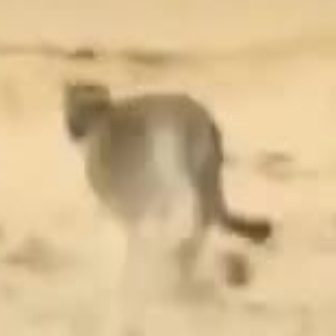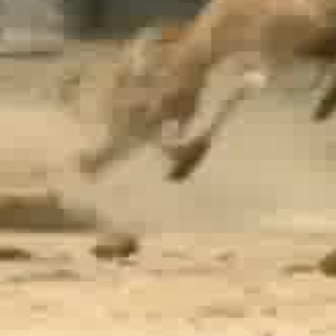
  Please identify the target specified by the bounding box [55,79,273,297] in the first image and locate it in the second image. Return the coordinates in [x_min,y_min,x_max,y_max] format.
Answer: [39,13,201,175]